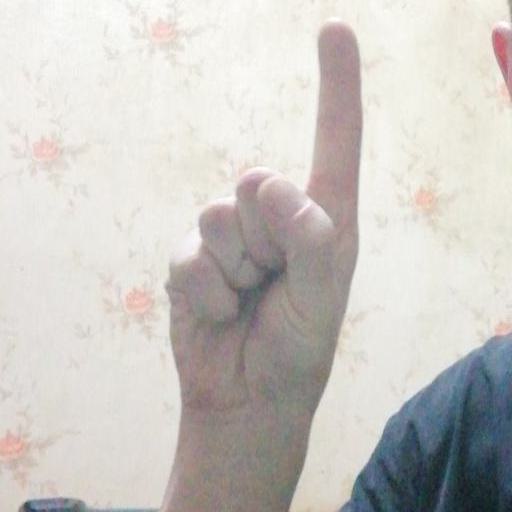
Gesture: one